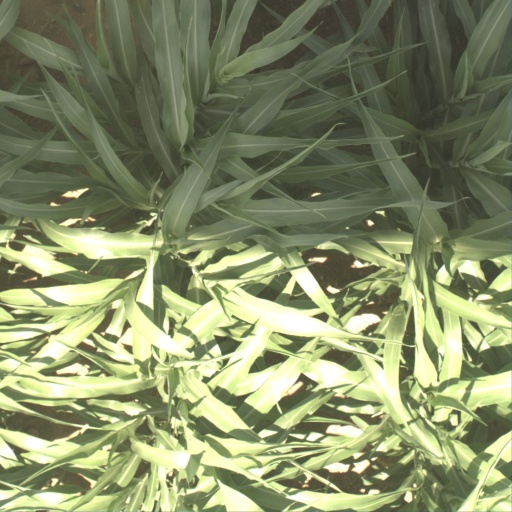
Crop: sorghum